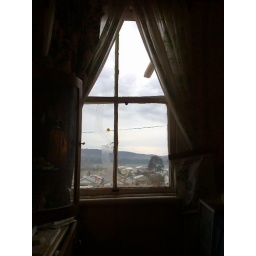
10/08/2010 View from the main bedroom at my Grandmother's house in Bega